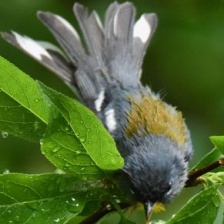
Species: NORTHERN PARULA
Scientific name: SETOPHAGA AMERICANA